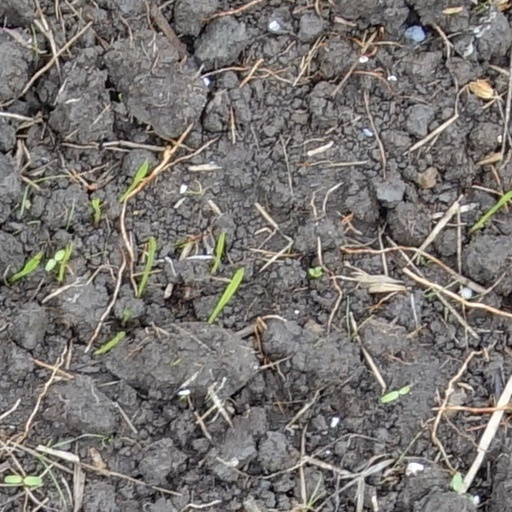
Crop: wheat